Easter Handicap

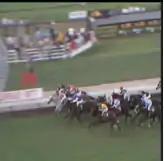
Grey Way winning the 1977 Easter Handicap

The Easter Handicap or Easter Stakes is a major horse race held at Ellerslie Racecourse in Auckland, New Zealand. It is raced over a distance of 1,600 metres (approximately 1 mile) by three-year-old and upwards thoroughbreds.